Genoa CFC

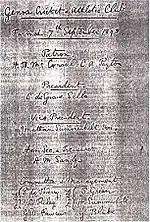
Act of foundation of Genoa CFC, dated September 1893

The club was founded on 7 September 1893 as Genoa Cricket & Athletic Club. In its earliest years, it principally competed in athletics and cricket. Association football was only a secondary concern. Since the club was set up to represent England abroad, the original shirts worn by the organisation were white, the same colour as the England national team shirt. At first Italians were not permitted to join as it was a British sporting club abroad. Genoa's activities took place in the north-west of the city in the Campasso area, at the "Piazza d'Armi". The men who initially handled the management of the club were;